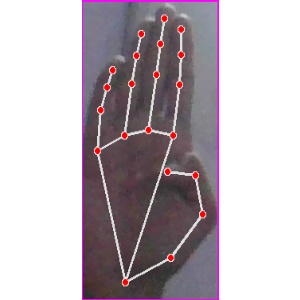
अक्षर: झ